Cogeneration

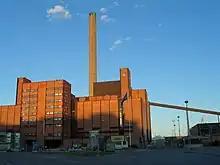
Hanasaari Power Plant, a coal-fired cogeneration power plant in Helsinki, Finland

"Trigeneration" or "combined cooling, heat and power" ("CCHP") refers to the simultaneous generation of electricity and useful heating and cooling from the combustion of a fuel or a solar heat collector. The terms "cogeneration" and "trigeneration" can also be applied to the power systems simultaneously generating electricity, heat, and industrial chemicals (e.g., syngas). Trigeneration differs from cogeneration in that the waste heat is used for both heating and cooling, typically in an absorption refrigerator. Combined cooling, heat, and power systems can attain higher overall efficiencies than cogeneration or traditional power plants. In the United States, the application of trigeneration in buildings is called building cooling, heating, and power. Heating and cooling output may operate concurrently or alternately depending on need and system construction.